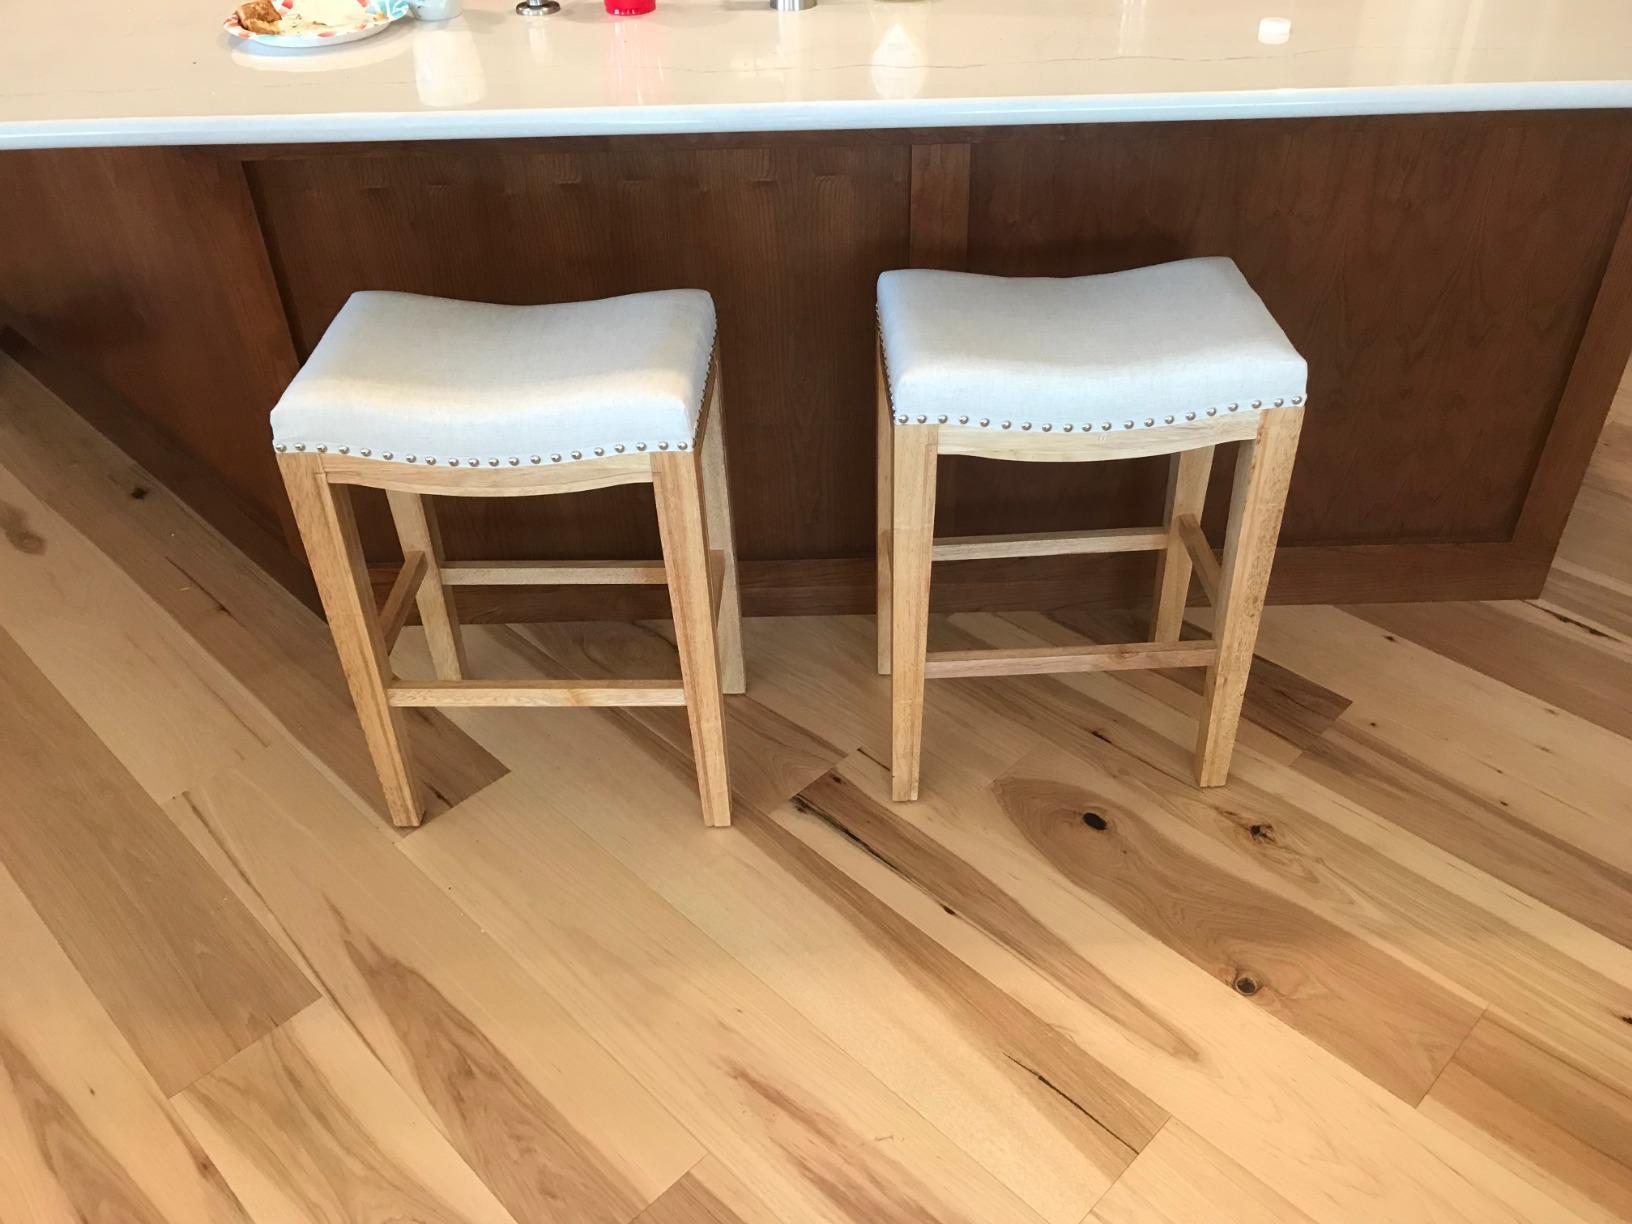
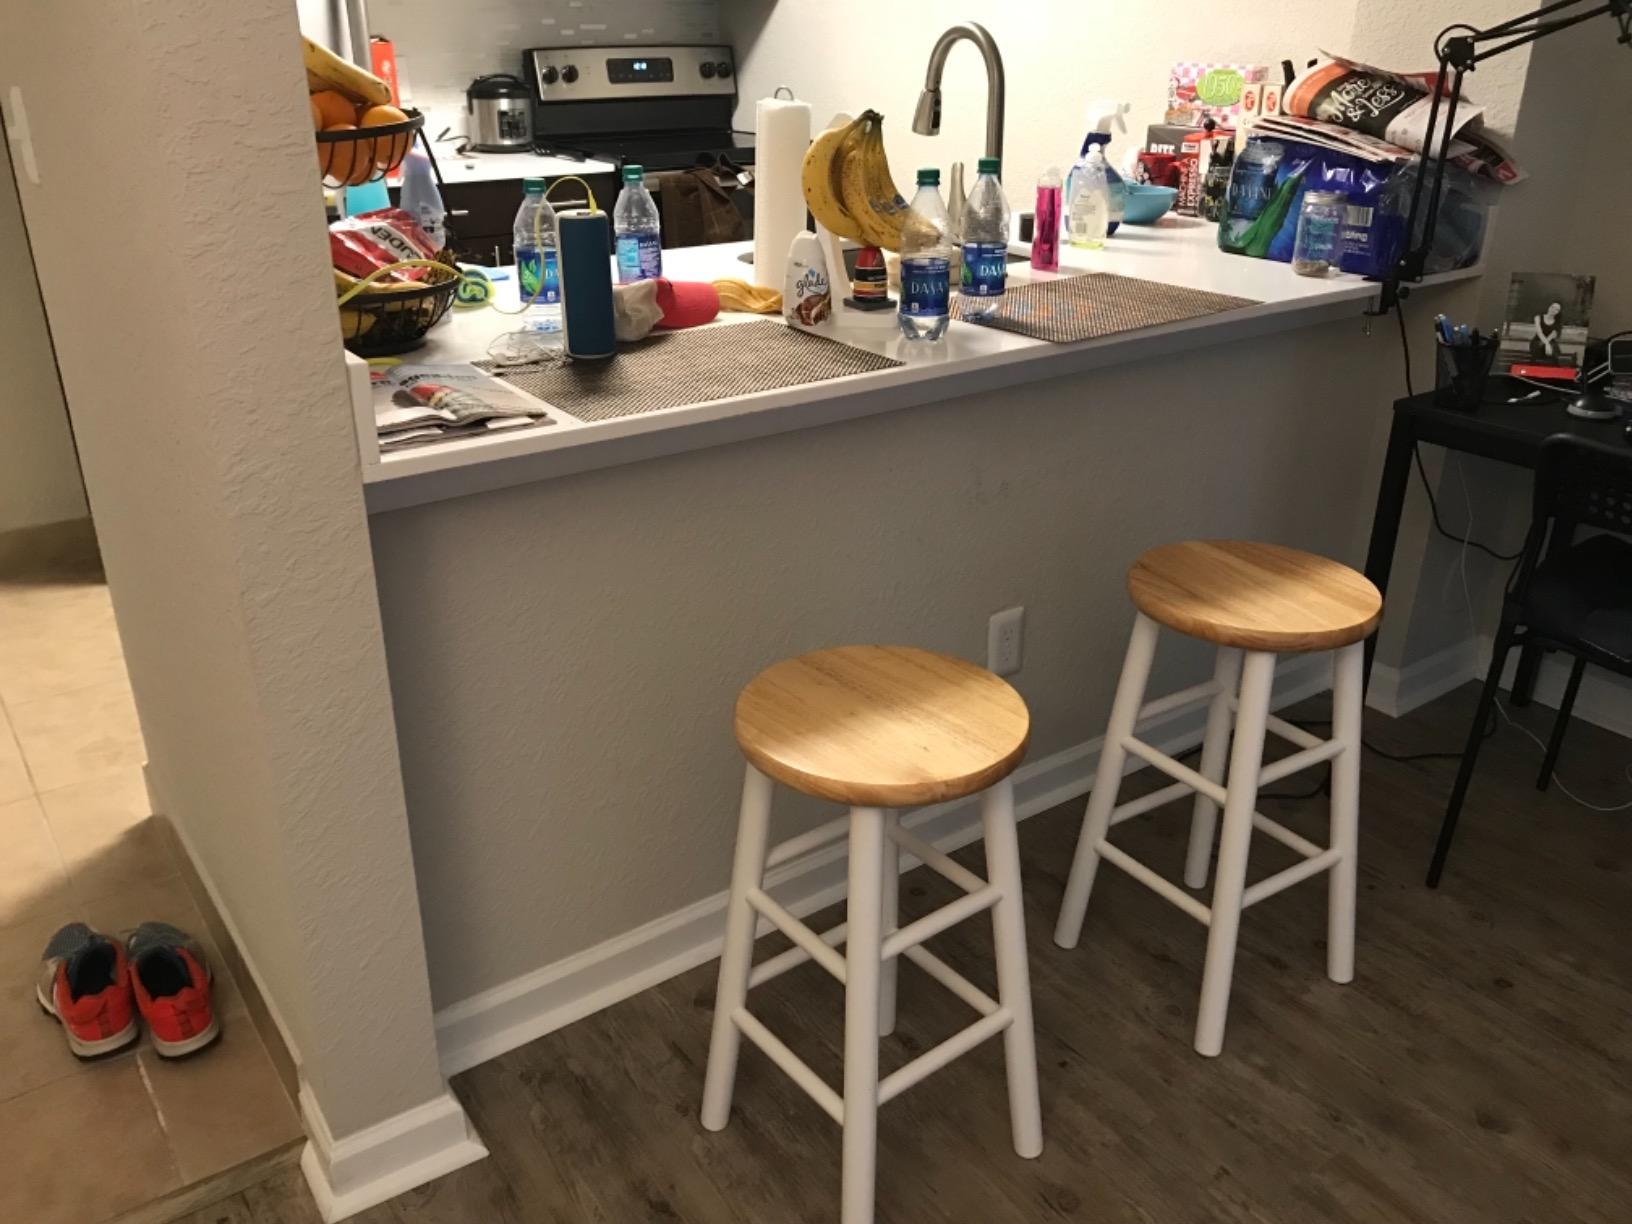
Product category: stool
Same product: no